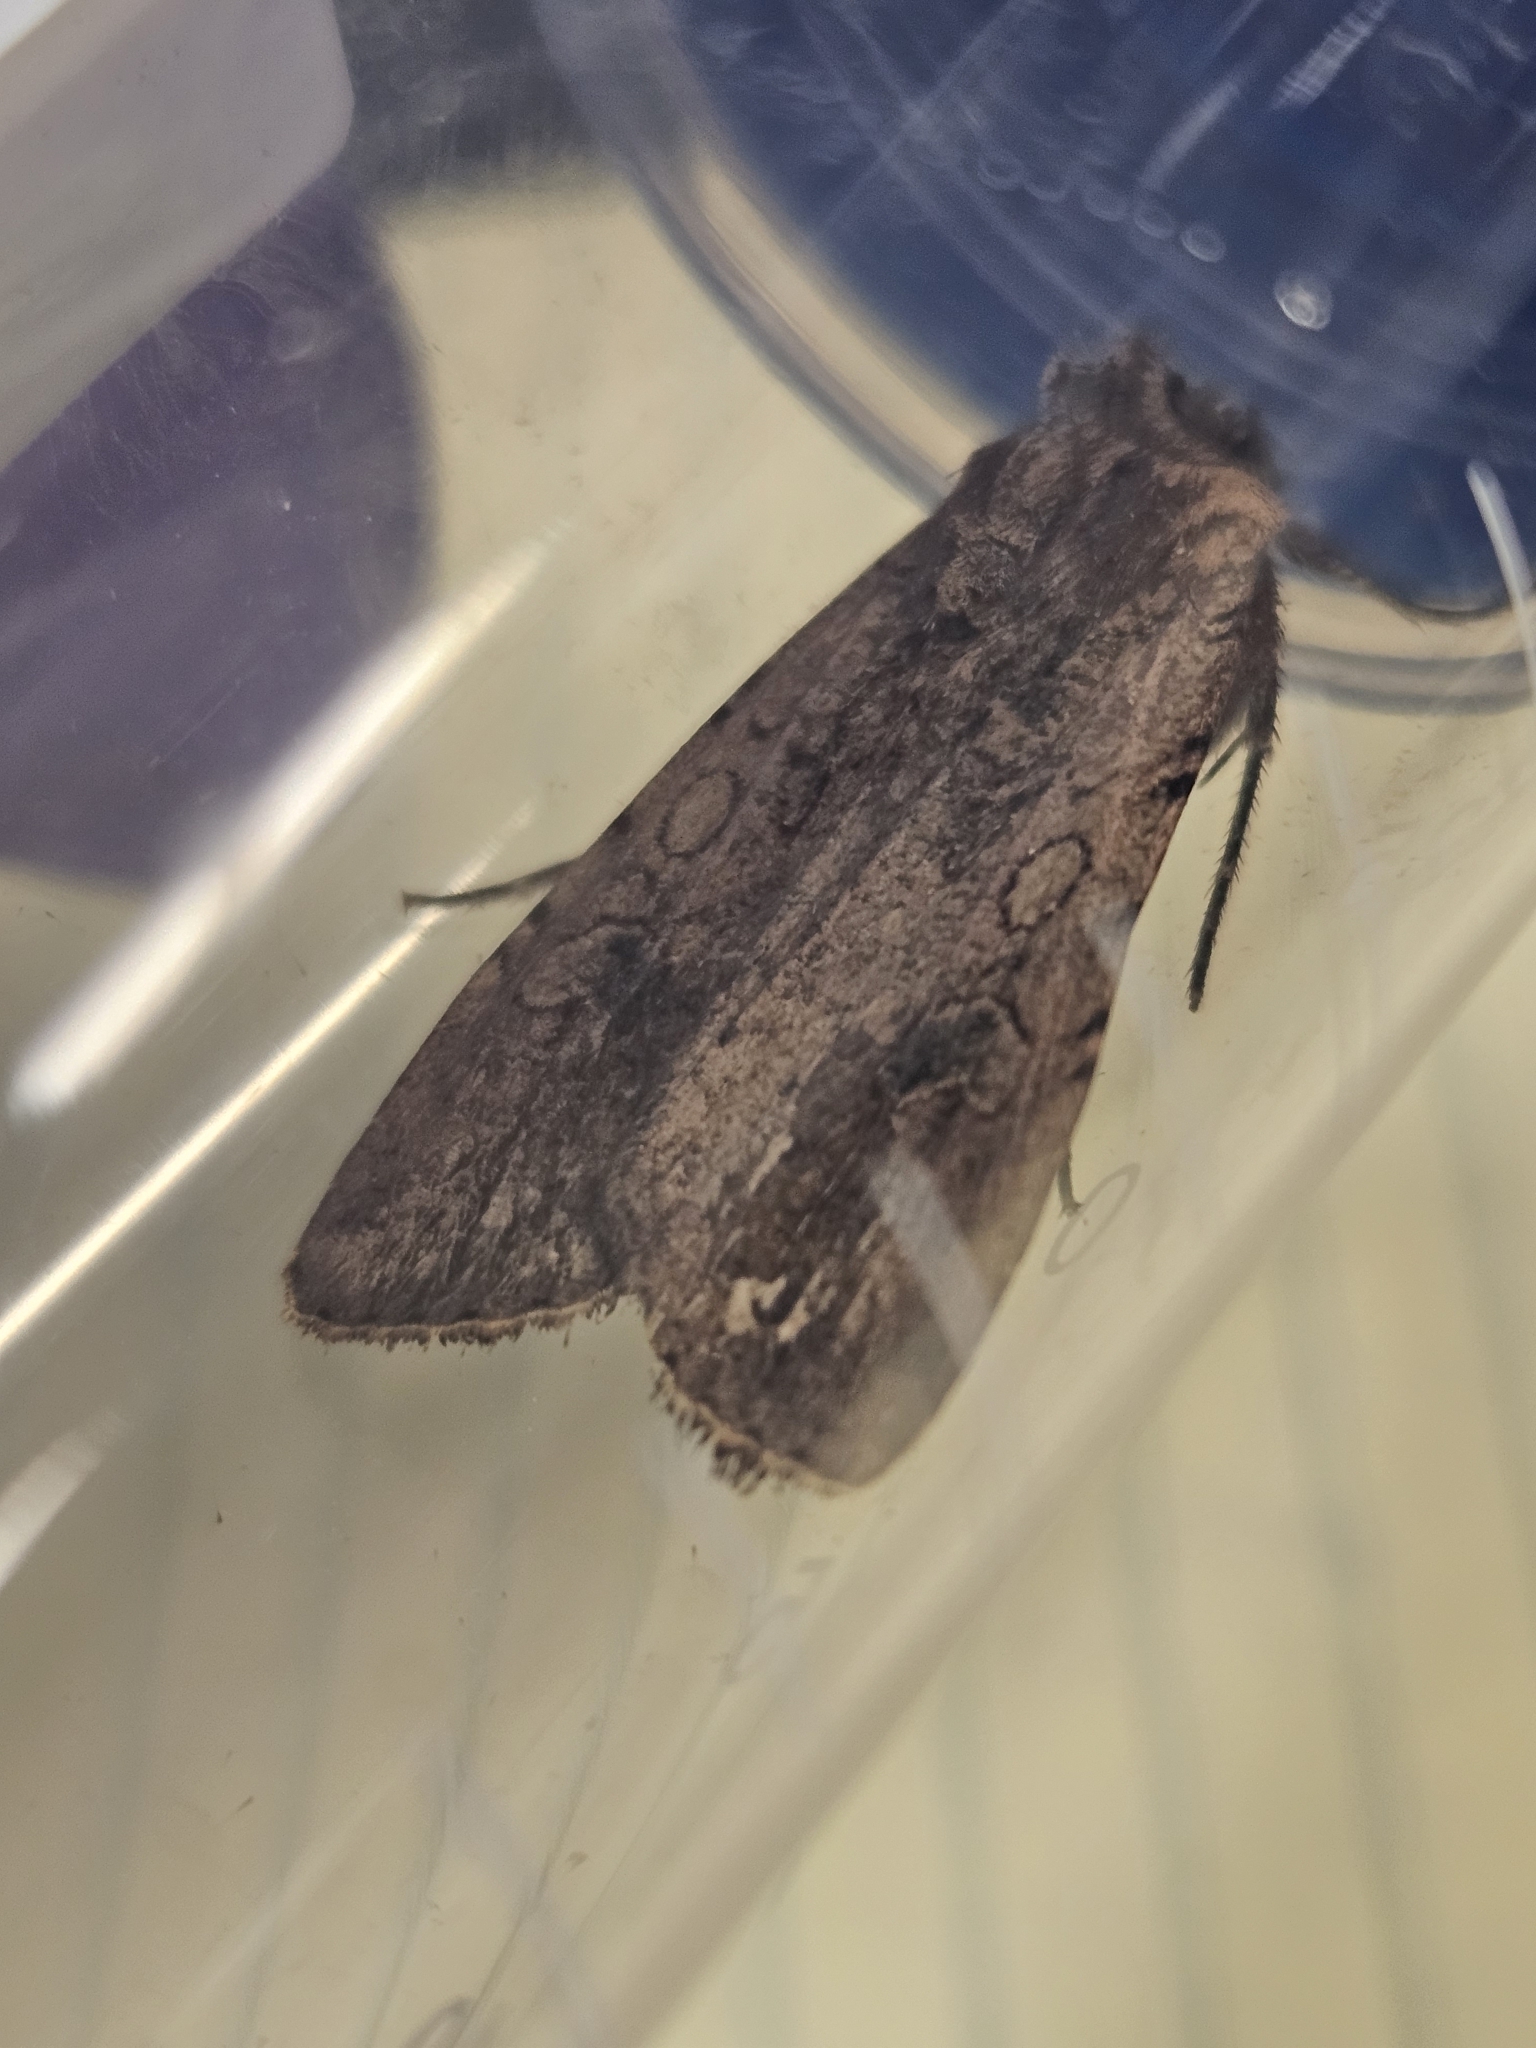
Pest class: cutworms